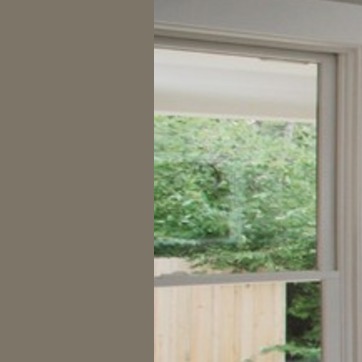
Material: glass